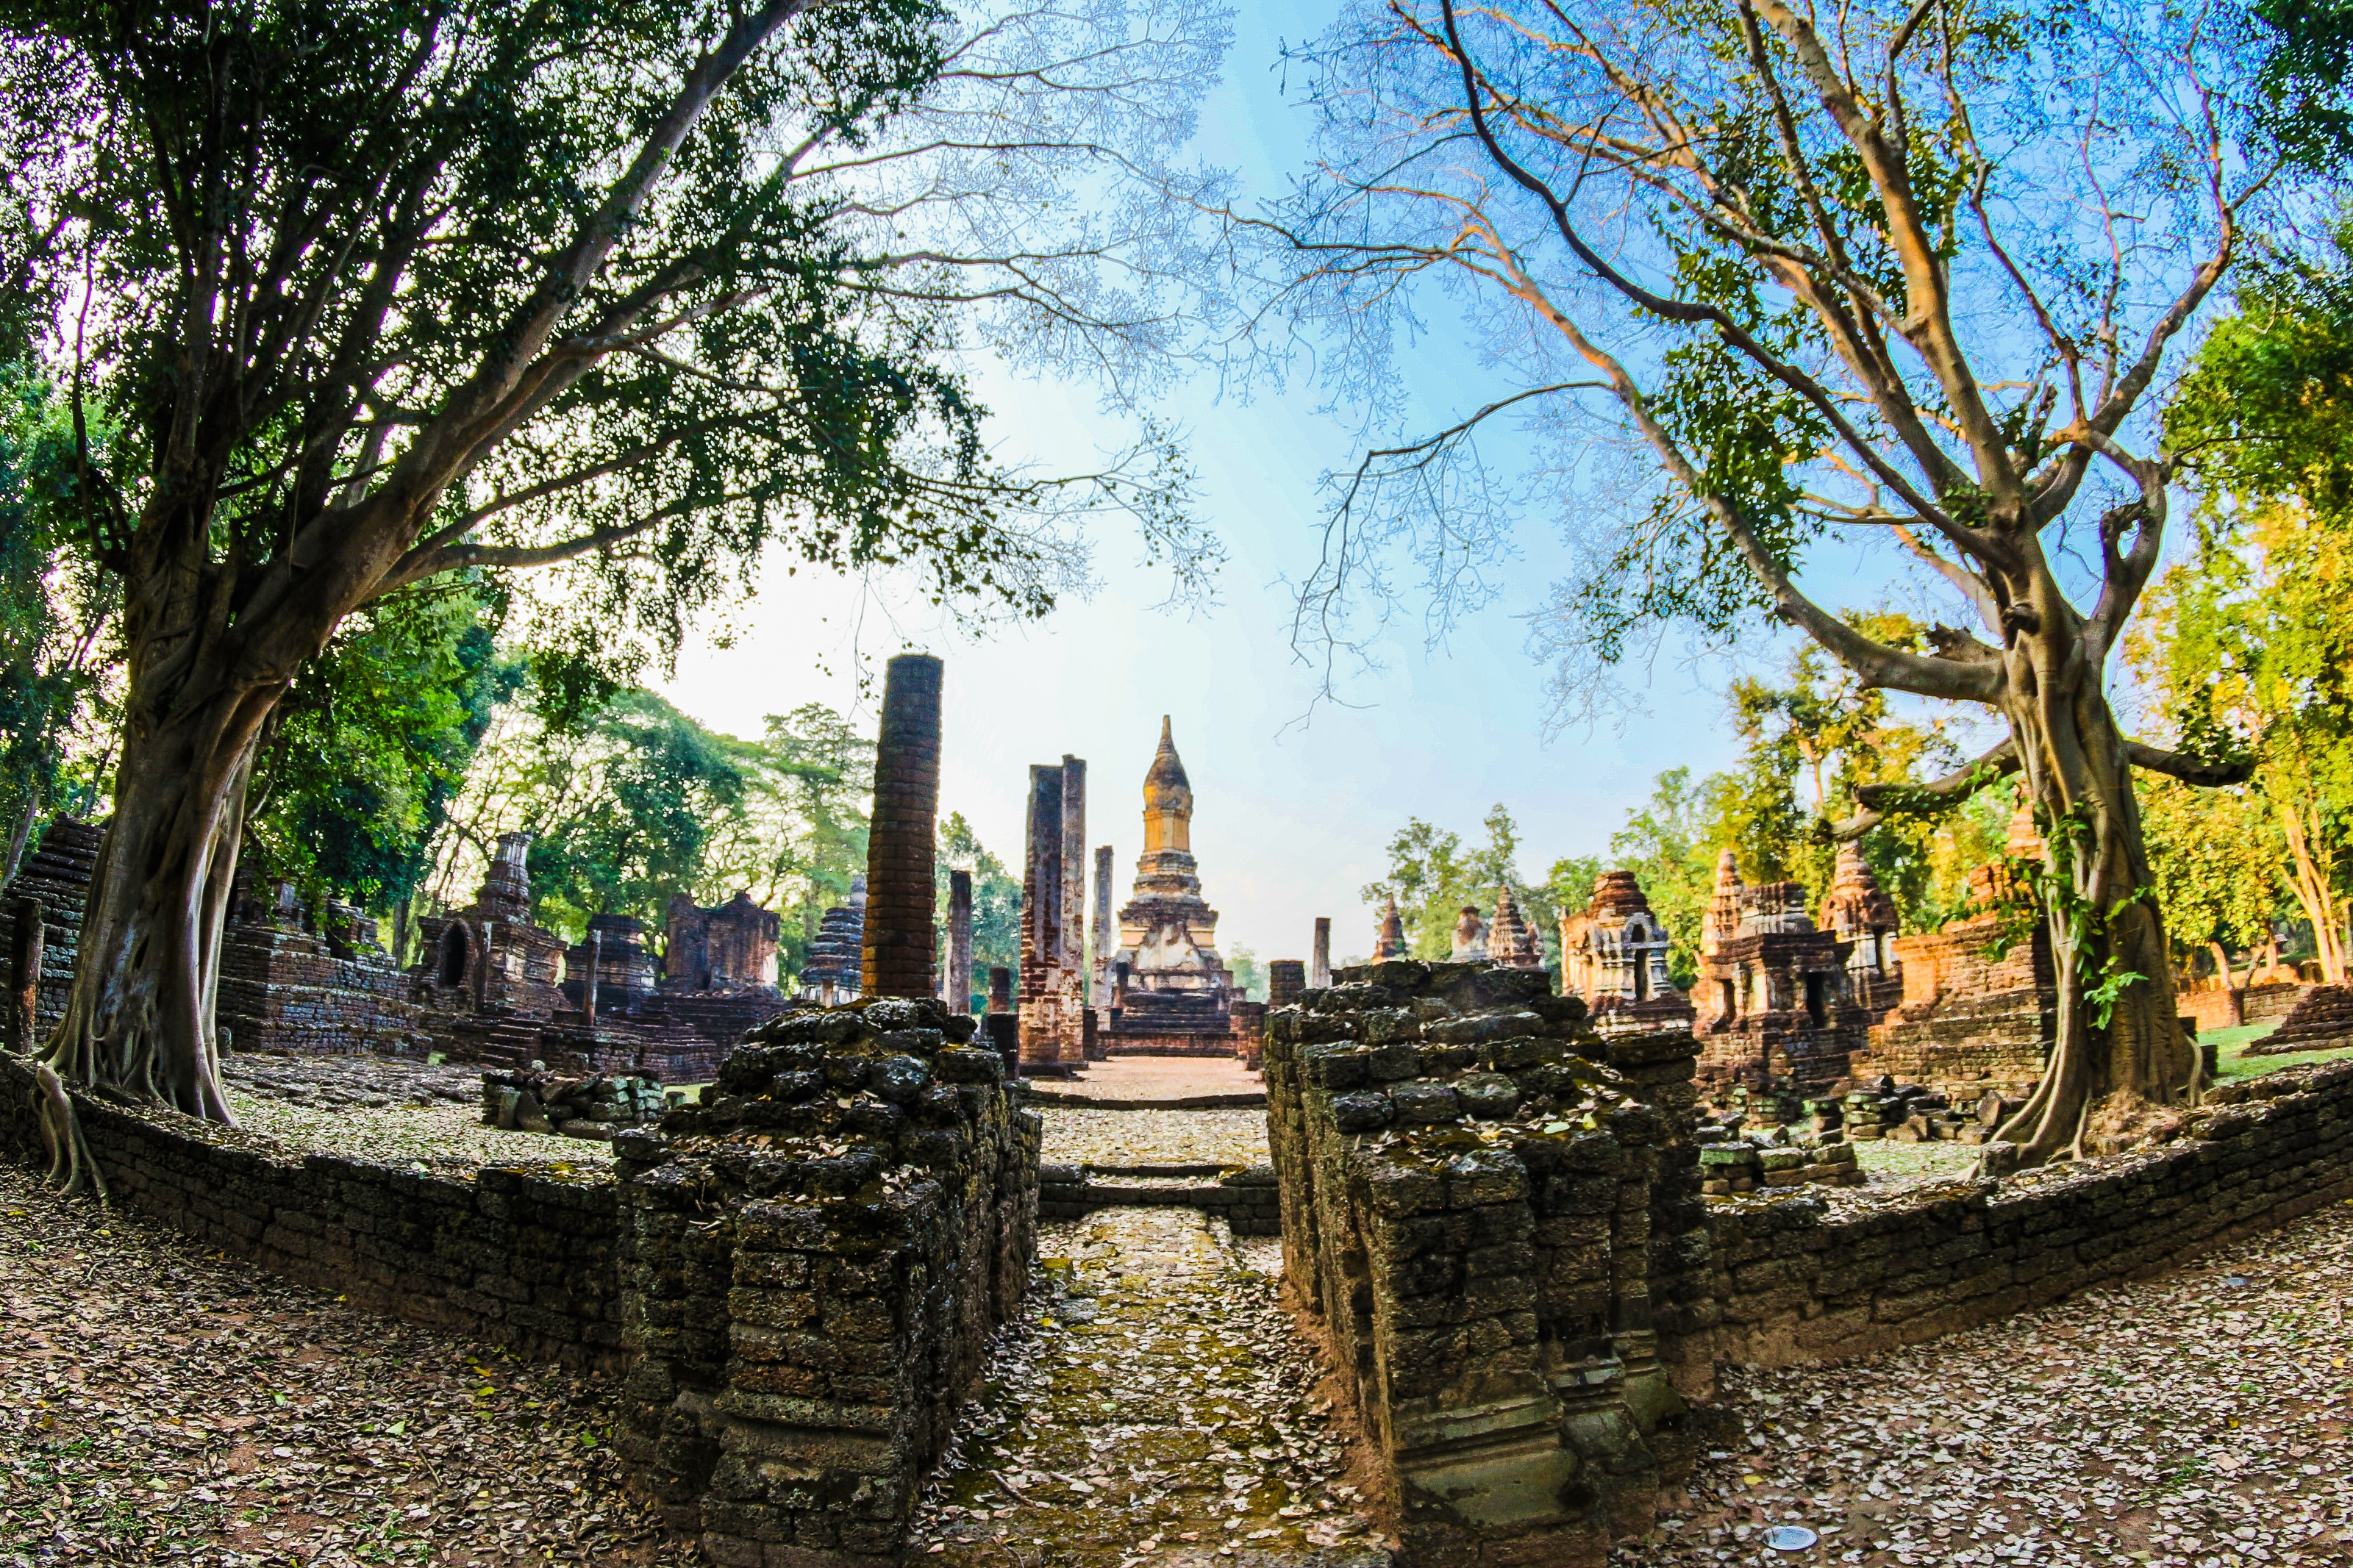
water, nature, sky, tree, daytime, photography, fisheye lens, waterway, urban area, reflection, city, architecture, woody plant, river, panorama, plant, landscape, building, sunlight, cloud, tourism, bank, ruins, watercourse, historic site, history, world, wat, ancient history